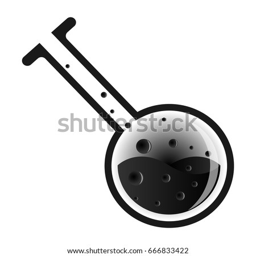
liquid with bubbles in a chemical flask .